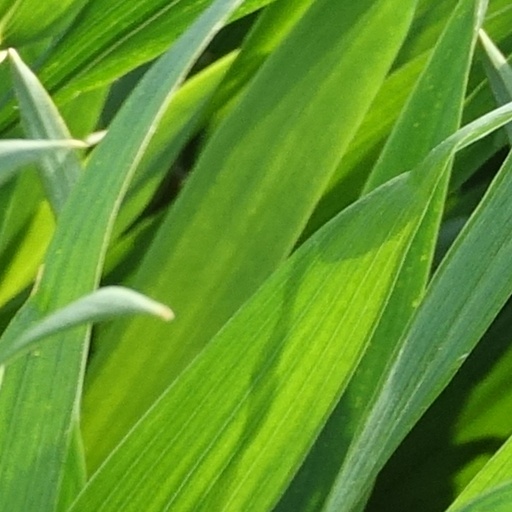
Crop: wheat